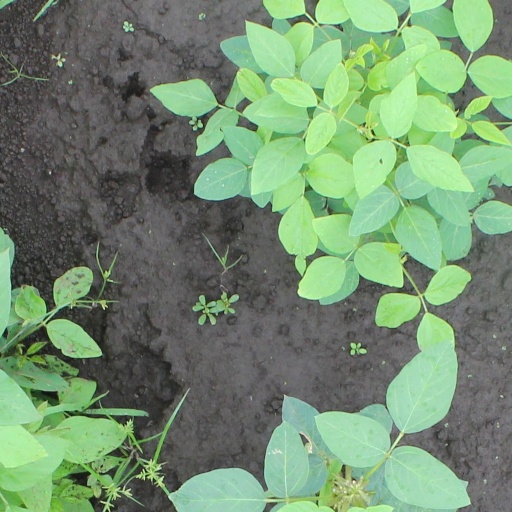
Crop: soybean